2008 WCHA men's ice hockey tournament

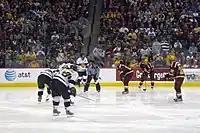
Colorado College versus the University of Minnesota

"Note: GP = Games played; W = Wins; L = Losses; T = Ties; PTS = Points; GF = Goals For; GA = Goals Against"